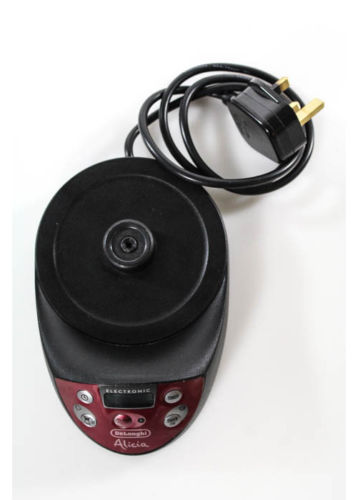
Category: coffee maker